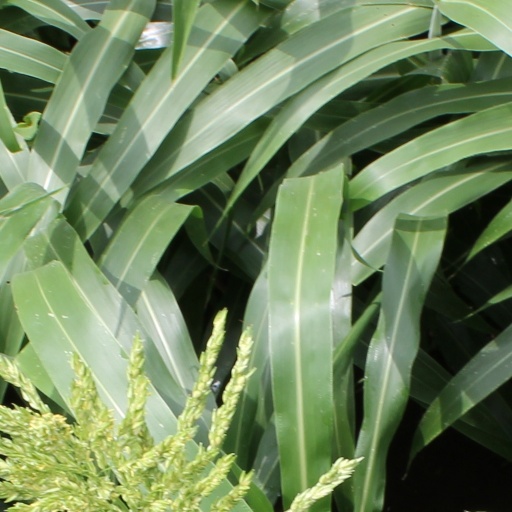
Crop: sorghum